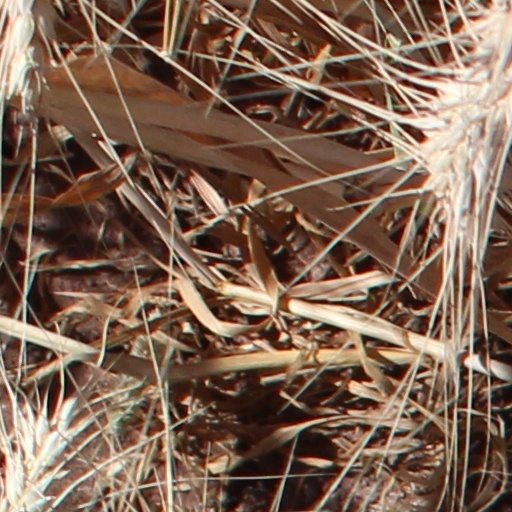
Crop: wheat